Grégoire de Saint-Vincent

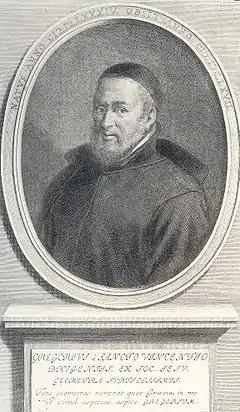
Grégoire de Saint-Vincent

Grégoire de Saint-Vincent - in Latin : Gregorius a Sancto Vincentio, in Dutch : Gregorius van St-Vincent - (8 September 1584 Bruges – 5 June 1667 Ghent) was a Flemish Jesuit and mathematician. He is remembered for his work on quadrature of the hyperbola. He is also known as Gregorio a San Vincente.